Balázs Major

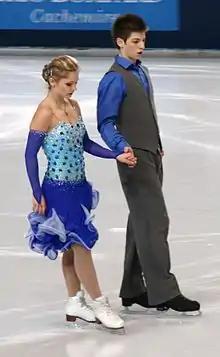
Balázs Major with his partner Dóra Turóczi in 2010

Balázs Major (born 18 December 1990 in Budapest) is a Hungarian former competitive ice dancer. With Dóra Turóczi, he is the 2014 national champion. They competed in the final segment at two World Junior Championships, finishing 12th in 2010. They also appeared at two World Championships, two European Championships, and two senior Grand Prix events.